North York Astros

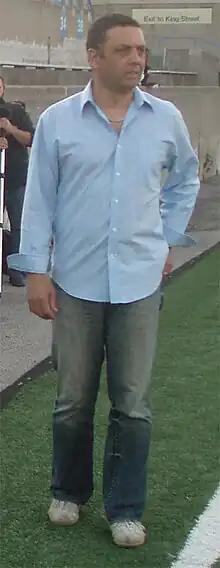
Rafael Carbajal coached the Astros from 1999 to 2000, and 2007–2008 until eventually joining the Canada men's national soccer team coaching staff.

In 1997, Scarborough Astros merged with North York Talons and combined both of their rosters together. One notable addition to the roster was the signing of Diego Maradona's younger brother Lalo Maradona. Unfortunately for the club midway through the season the CNSL board suspended North York, and Hamilton White Eagles for the remainder of the 1997 season. The following year the CNSL merged with the stillborn Ontario Professional Soccer League, and formed the Canadian Professional Soccer League. The newly formed CPSL Board accepted into membership as part of this merger, North York Talons, London City, Toronto Croatia and St. Catharines Roma and recognized them as Founding Members. The CPSL would operate under the auspices and joint support of the OSA. The CPSL Board then accepted four new clubs namely, Glen Shields, York Region Shooters, Mississauga Eagles and Toronto Olympians. North York later agreed as requested by the CPSL Board to relocate to the North York permanently and take on the name of North York Astros Soccer Club and Esther Shiner Stadium as their home field, to allow the Toronto Olympians to move into Scarborough and use Birchmount Stadium as their home field. In their debut season in the CPSL, the Astros qualified for the postseason by clinching the final playoff spot. In the postseason North York faced Toronto Olympians, but were defeated by a score of 5–1. At the CPSL awards banquet Rene Martin received the CPSL MVP award.